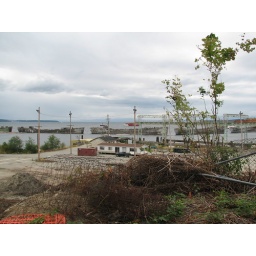
these ships have been sitting in the breakwaters beside the paper mill since the 1930's.